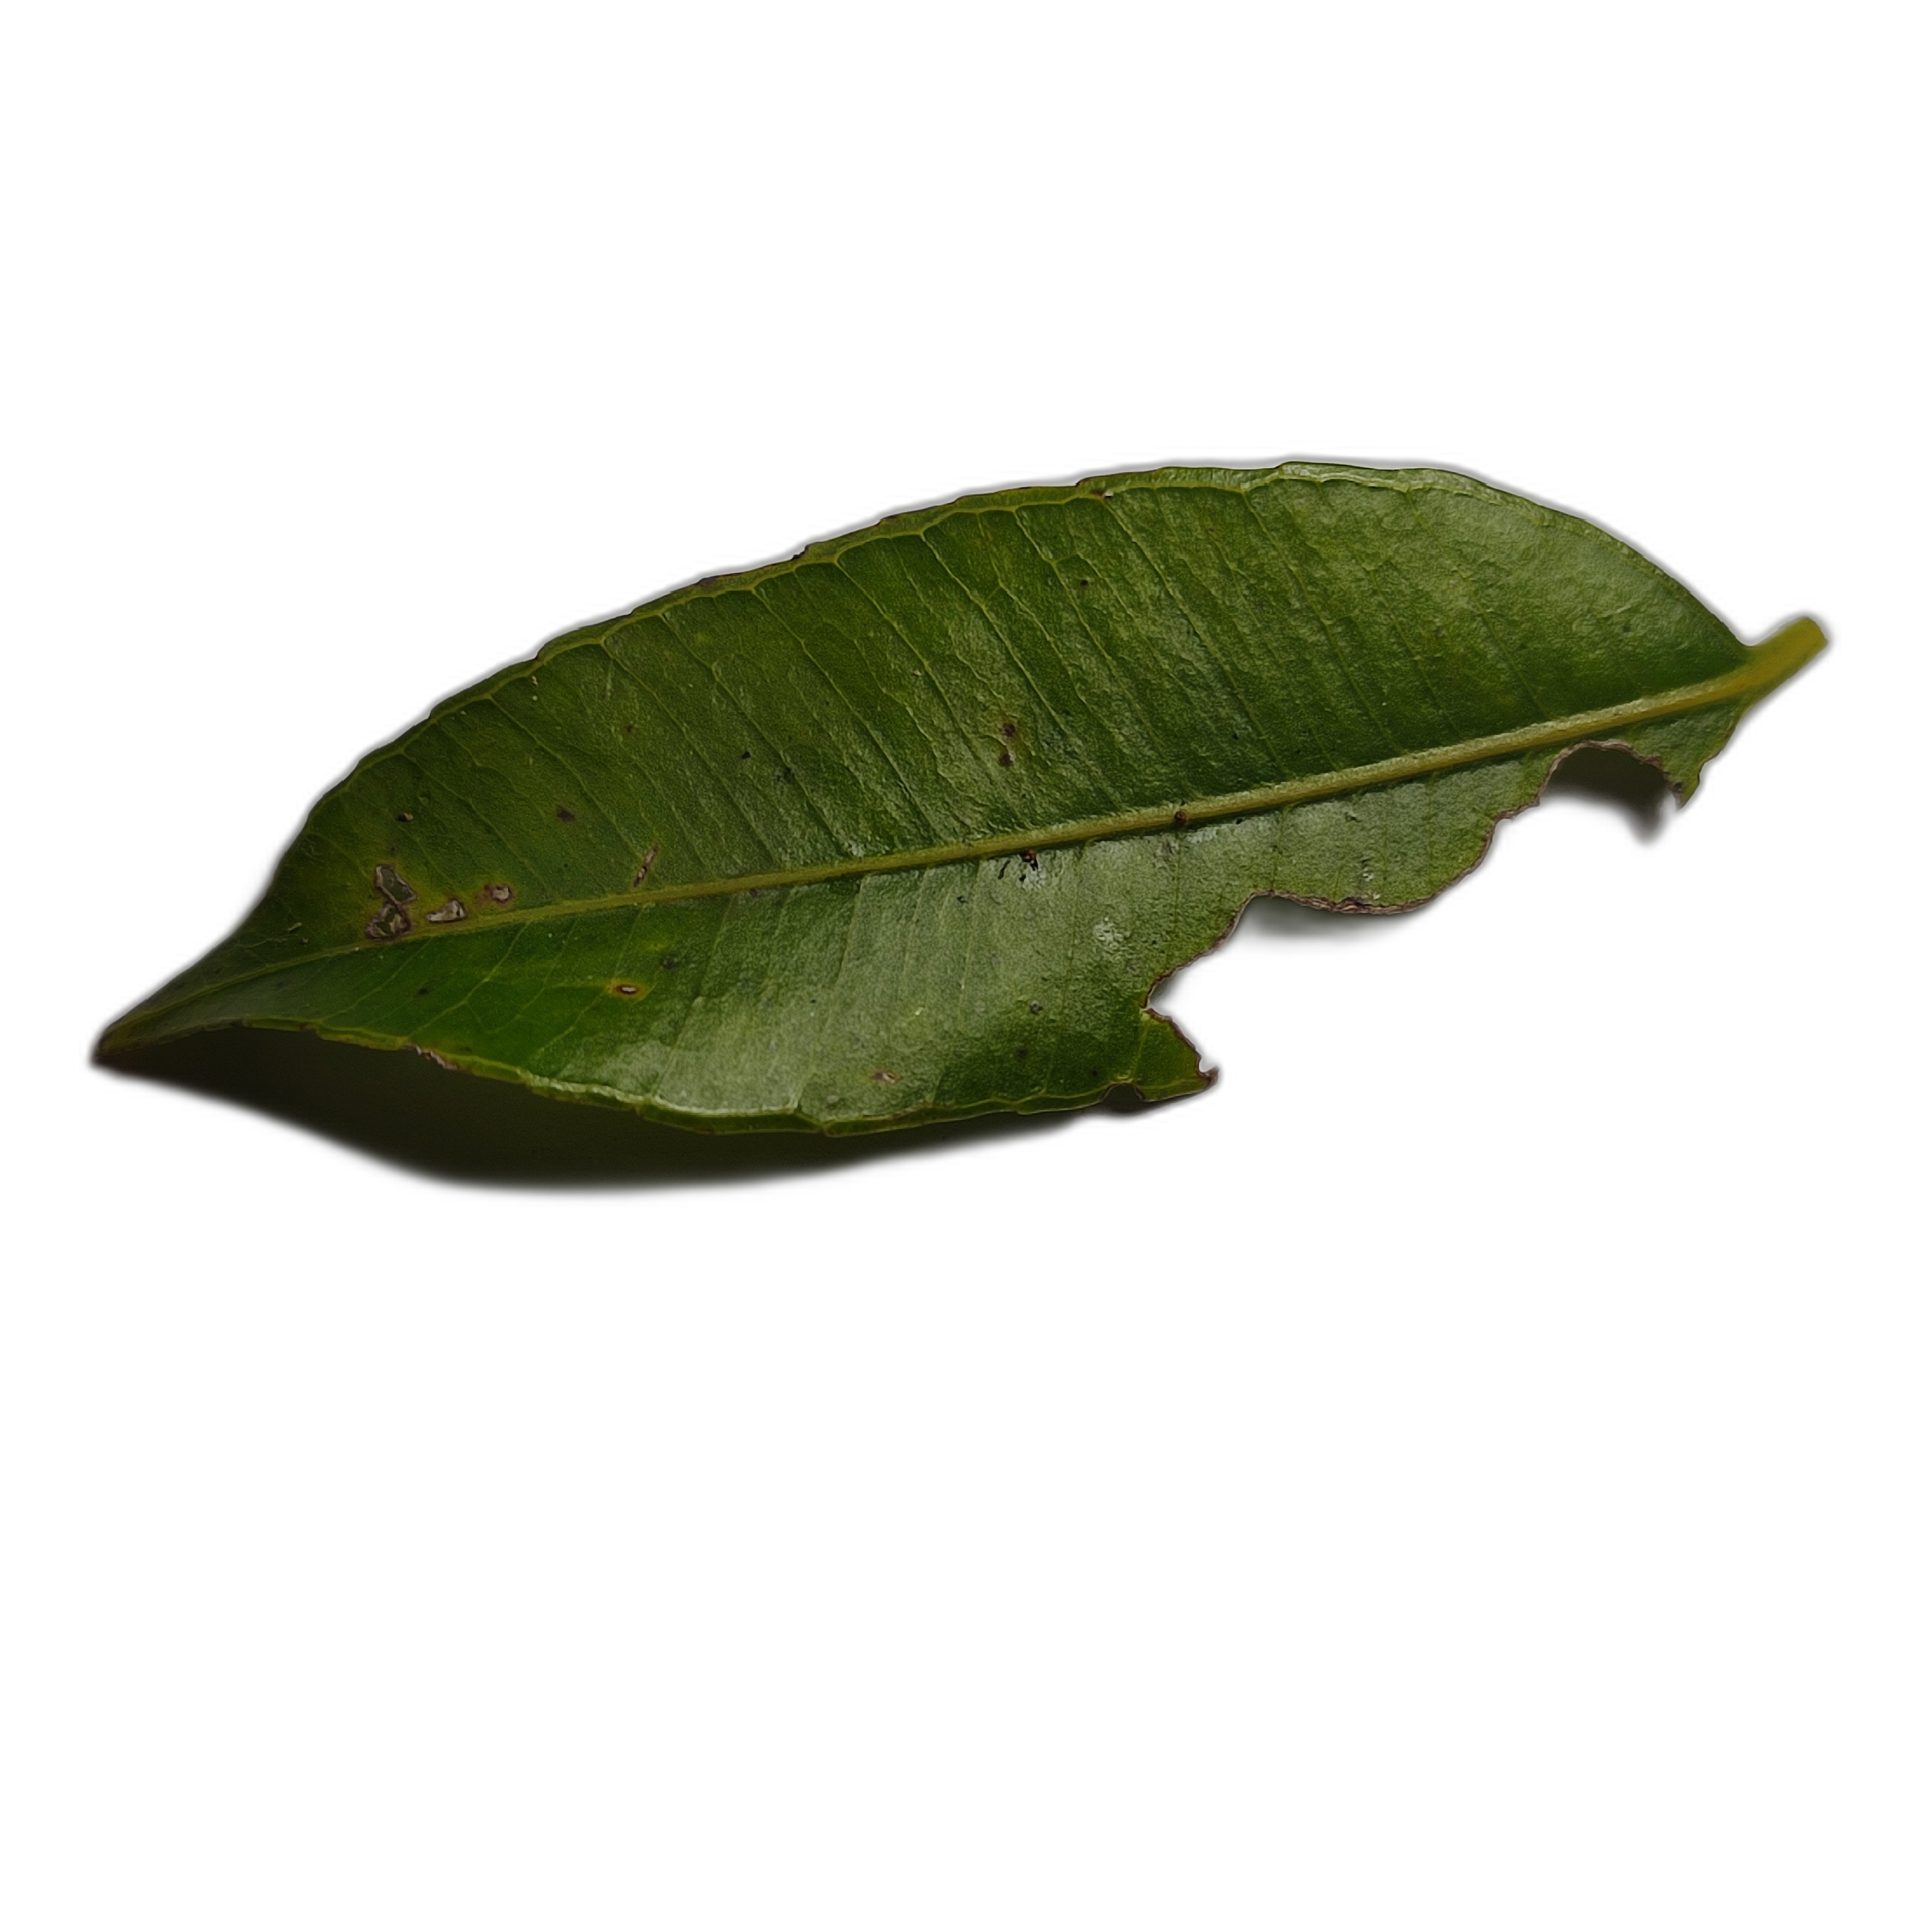
Label: not_healthy